East Slavic name

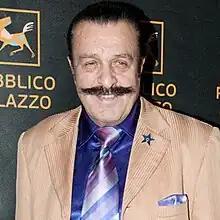
Vilen "Willi" Tokarev was "octobered" with the name Vilen after V.I. Lenin

During the days of the October Revolution, as part of the campaign to rid Russia of bourgeois culture, there was a drive to invent new, revolutionary names. As a result, many Soviet children were given atypical names, often being acronyms/initialisms.